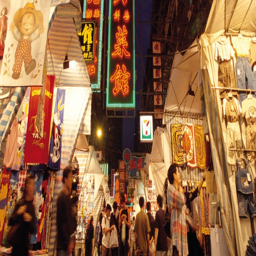
visit the city 's exciting places such as industry